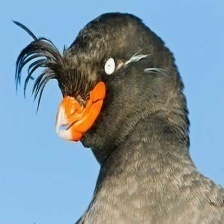
Species: CRESTED AUKLET
Scientific name: AETHIA CRISTATELLA